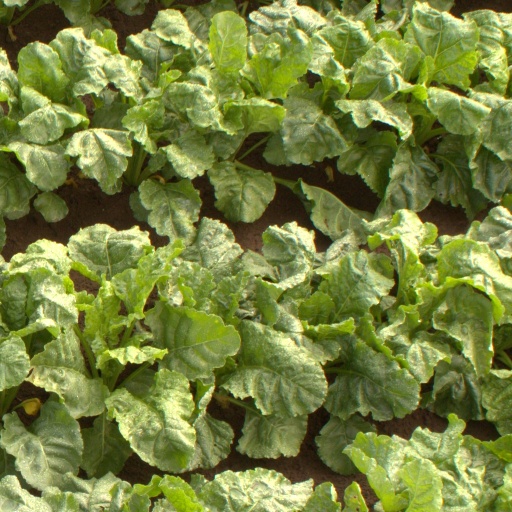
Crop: sugar beet